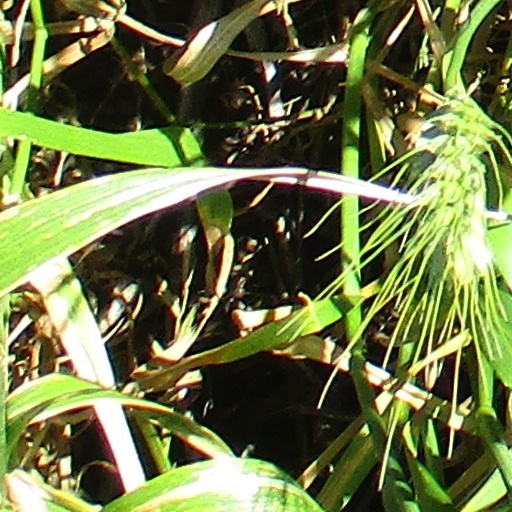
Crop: wheat